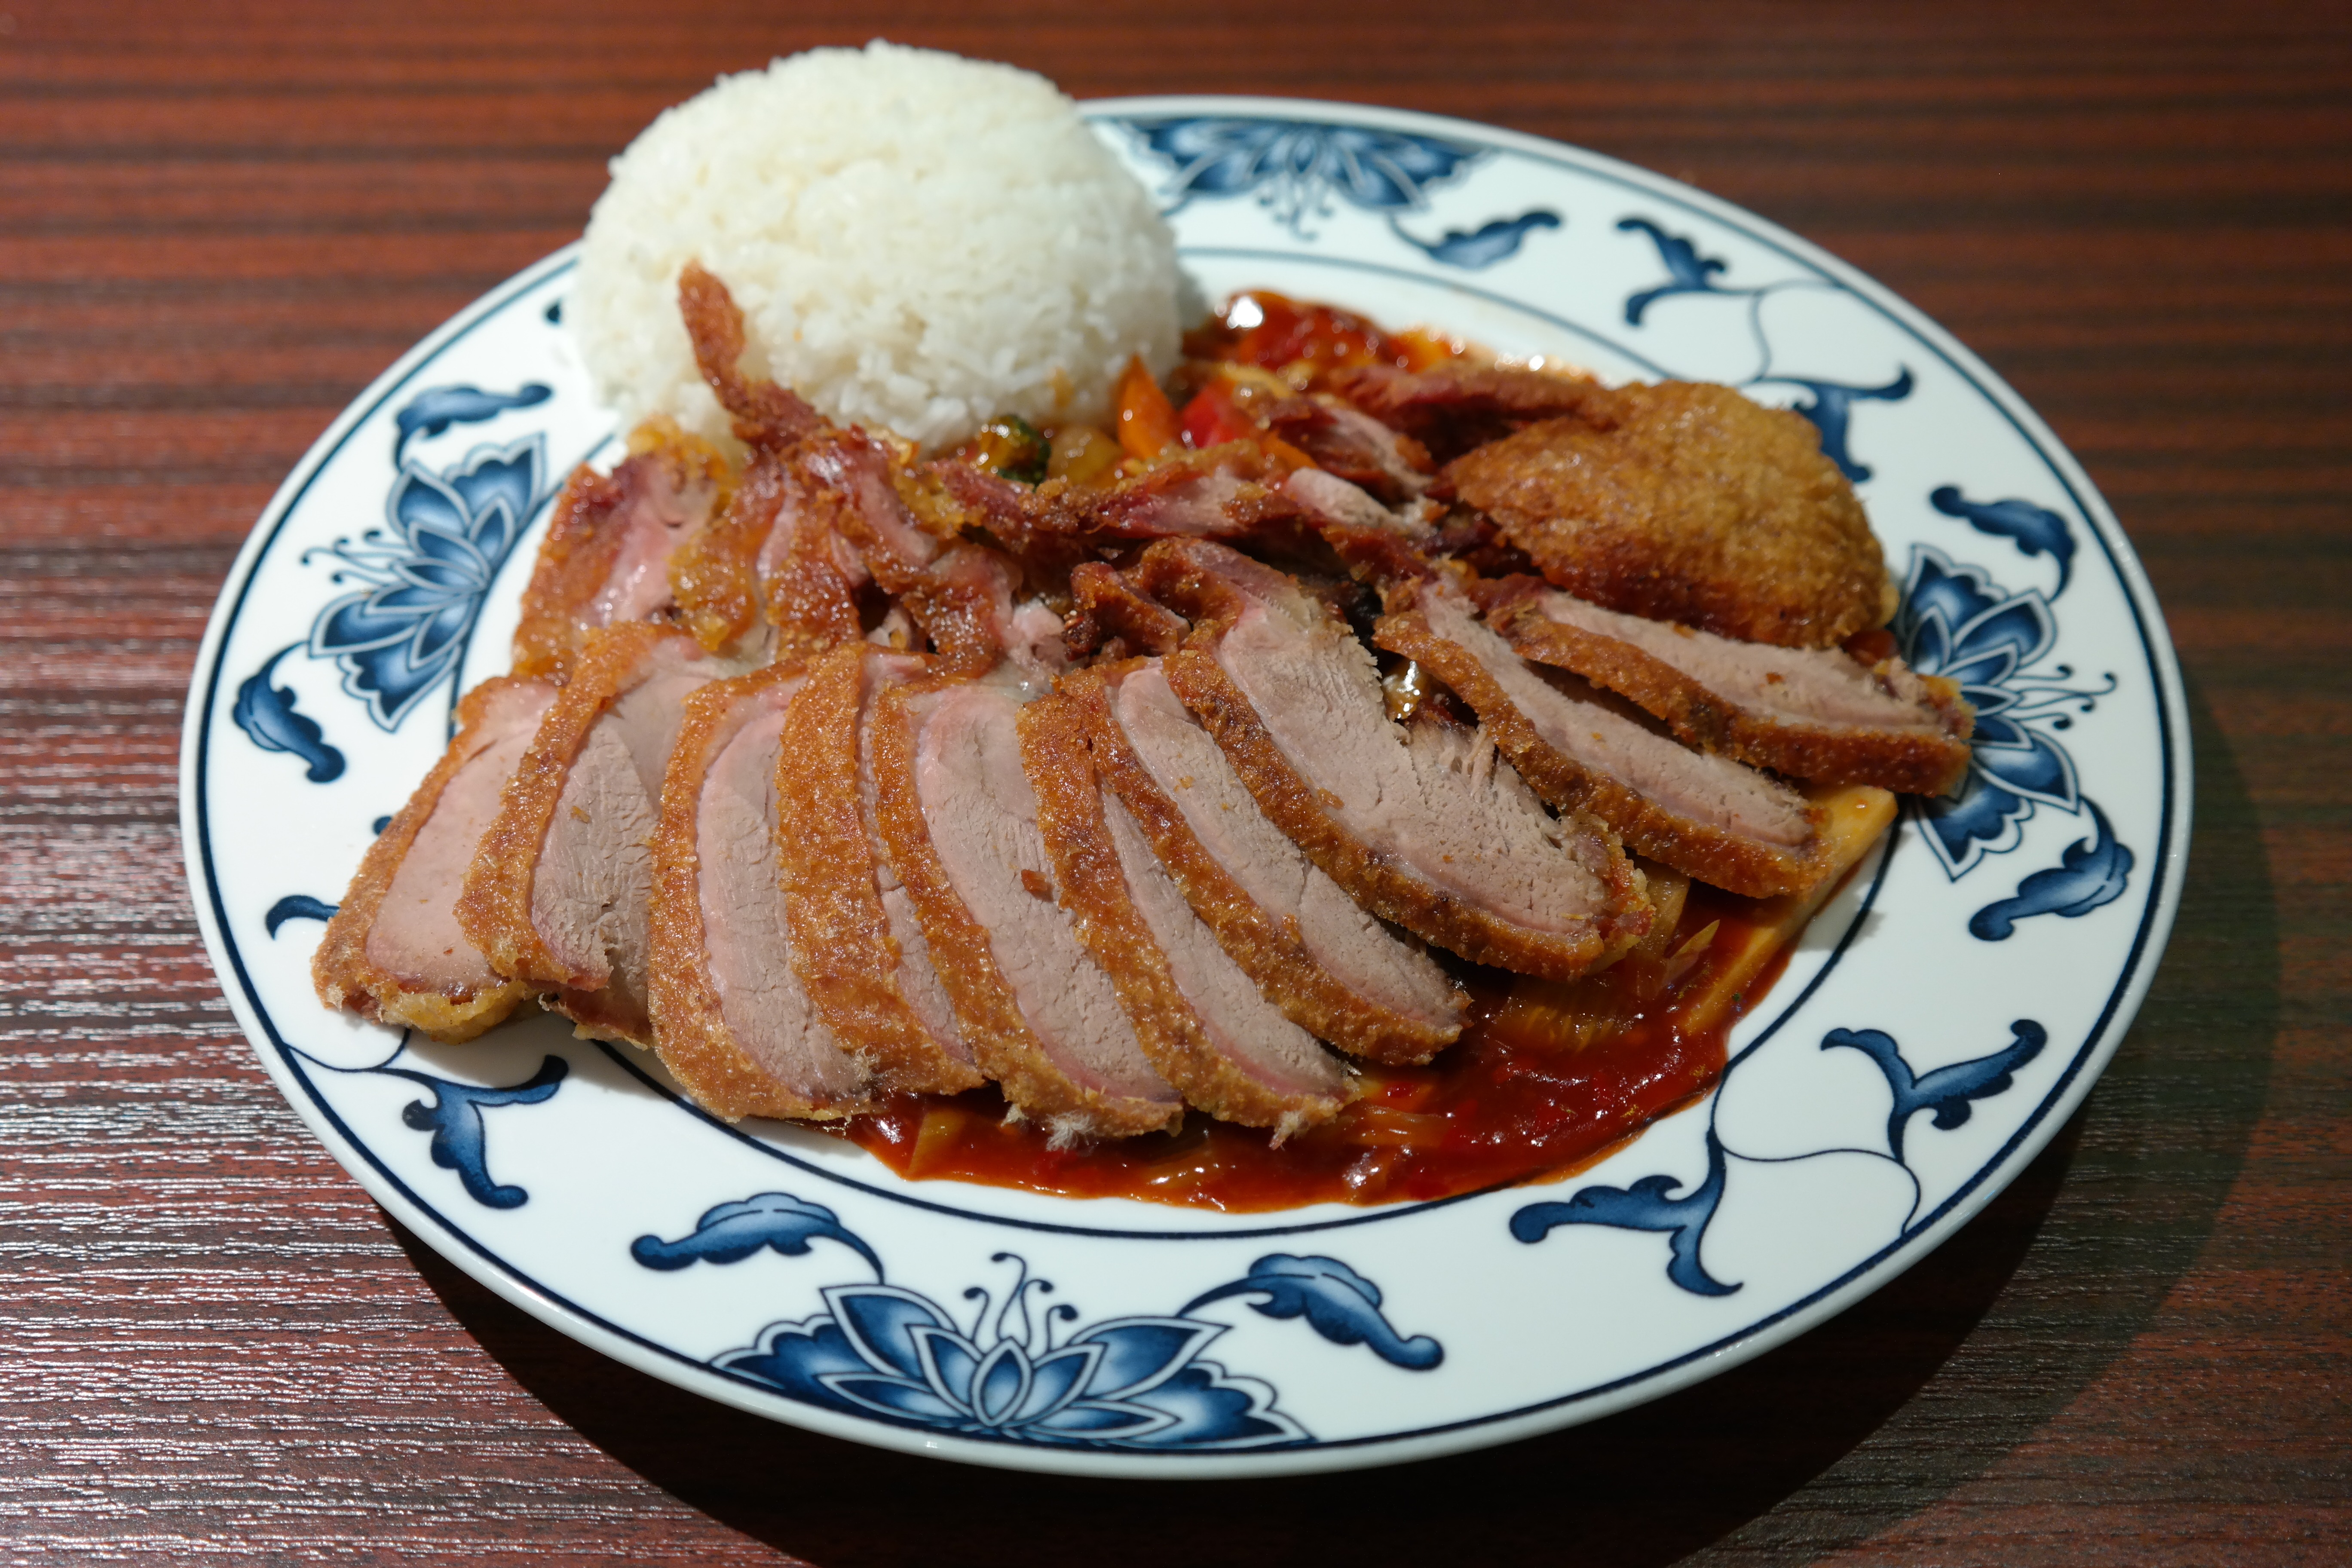
sharp, restaurant, dish, meal, food, chinese, plate, fish, breakfast, eat, meat, lunch, cuisine, delicious, rice, pork chop, crust, asian food, fried, duck, spicy, roasted duck, crispy, substantial, hunger, rice dish, appetite, duck breast, fried food, unadon, crispy duck, kind of gum pao